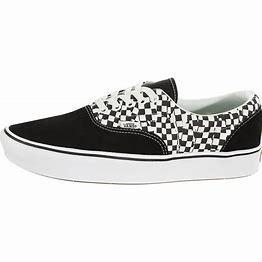
Brand: Vans
Model: Comfycush Era